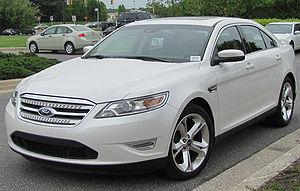
La Ford Taurus est un modèle du constructeur américain Ford lancé en 1985 et uniquement destiné au marché nord-américain, concurrente de la Chevrolet Impala et de la Dodge Charger. Depuis sa commercialisation, la Taurus a eu un succès incontestable et a été produite à 7 519 919 exemplaires entre 1985 et 2006. En 2006, Ford la retire de son offre, puis la réintroduit un an plus tard, sous la forme d'une Five Hundred restylée.